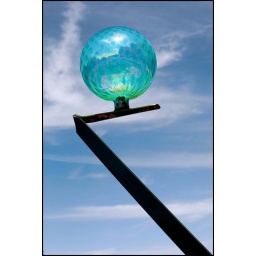
glass ball at top of sculpture in prescott park garden. portsmouth, nh